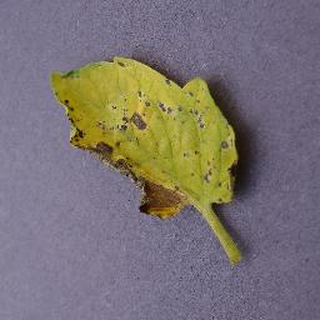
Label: tomato_septoria_leaf_spot